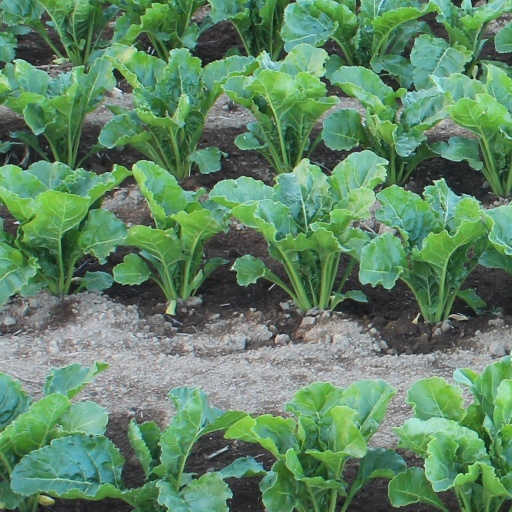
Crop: sugar beet